Harry Kennedy Morton

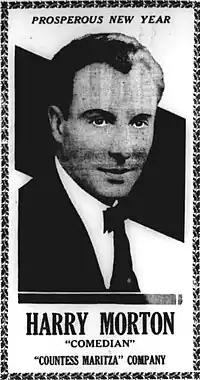
1927 New Year's greeting

Harry Kennedy Morton Jr., known on the stage as Harry K. Morton, (March 20, 1889 – May 10, 1956) was an American actor, comedian, dancer, and prizefighter. He grew up performing in vaudeville and in circuses with his family in an act known as the Four Mortons in which he starred opposite his parents. As an adult he established himself as an actor in musical theatre on Broadway, performing in secondary comic roles and as a dancer and singer. He also continued to perform in vaudeville as an adult and worked as a leading actor in summerstock theatre. He was also a prizefighter and had a small role in the 1936 film "Love Begins at 20".